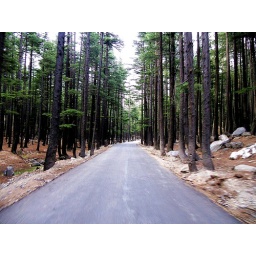
ushu forest near kalam and the newly made road